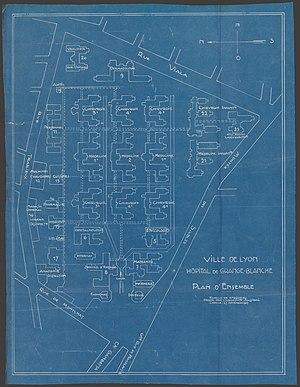
plan d'ensemble de l'Hôpital Edouard Herriot de Lyon (27 septembre 1927). cote aux archives municipales de Lyon 484WP 22.
L’hôpital Édouard-Herriot, appelé anciennement Grange-Blanche, est un des pôles du centre hospitalier universitaire de Lyon. Intégré aux Hospices civils de Lyon, c'est le plus grand hôpital de la région Auvergne-Rhône-Alpes.